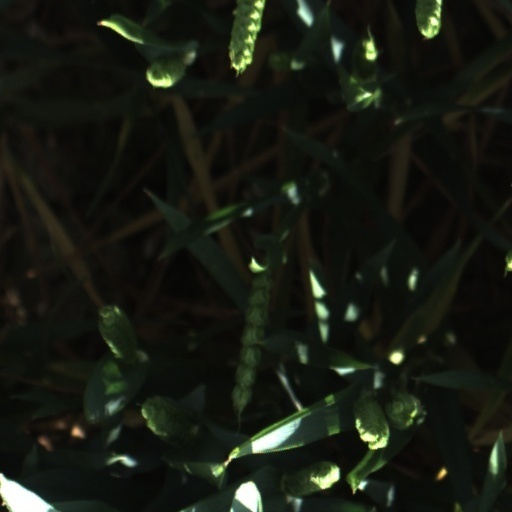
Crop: wheat